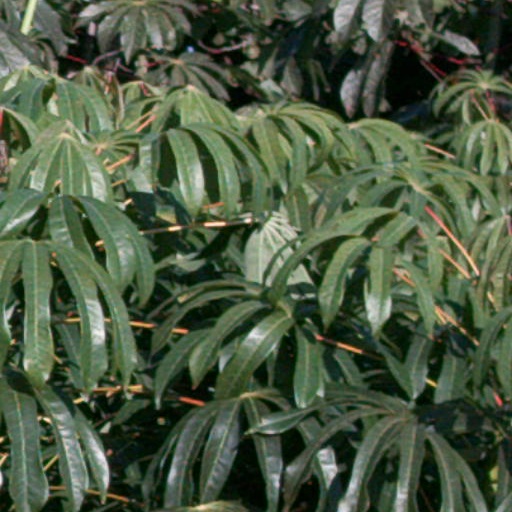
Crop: cassava